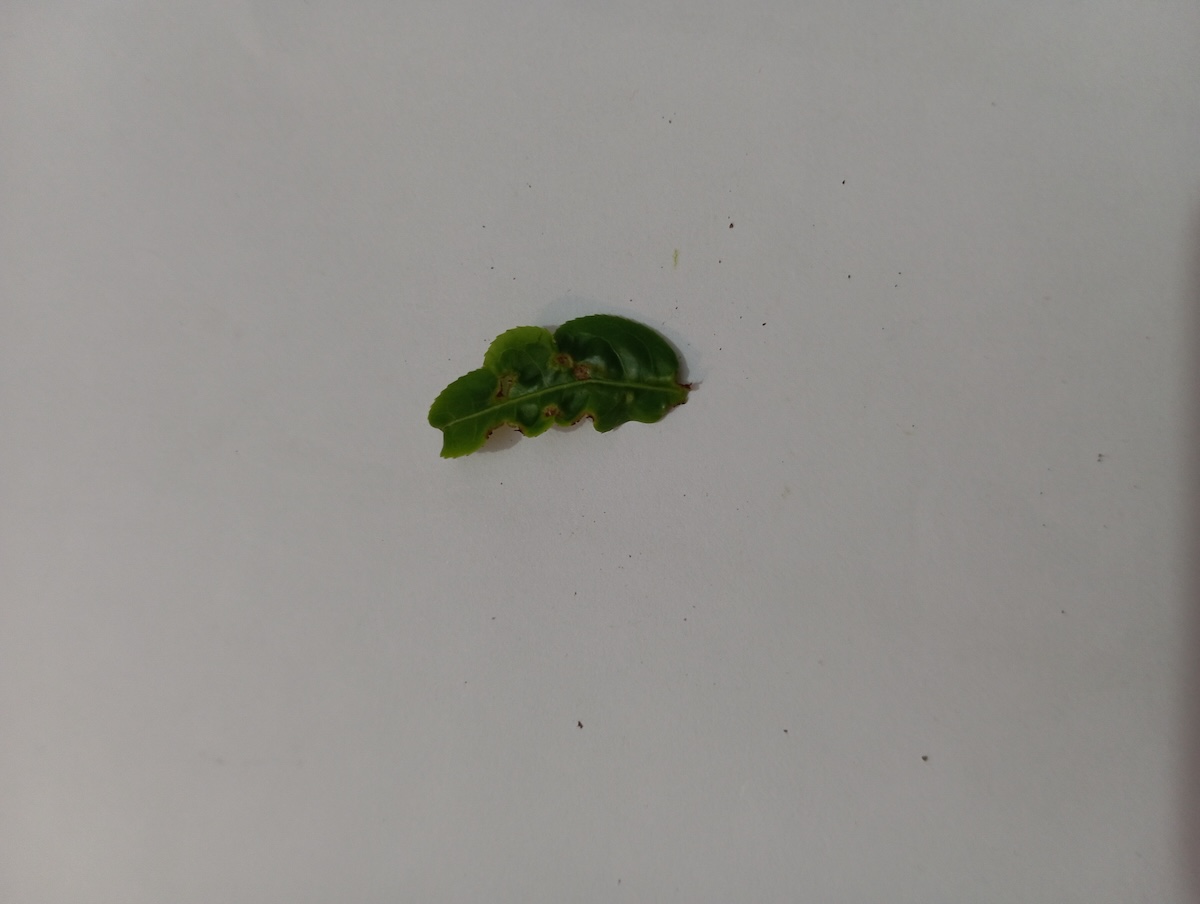
Label: Green mirid bug